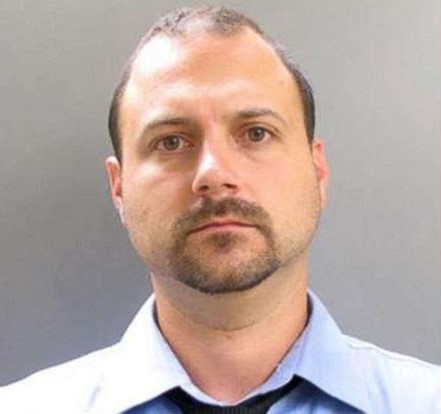
Gender: men